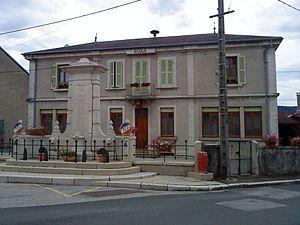
L'école d'Outriaz (Ain, France) avec au premier plan le monument aux morts de la commune